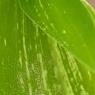
Crop: Maize
Condition: stripe-d